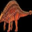
Label: dinosaur